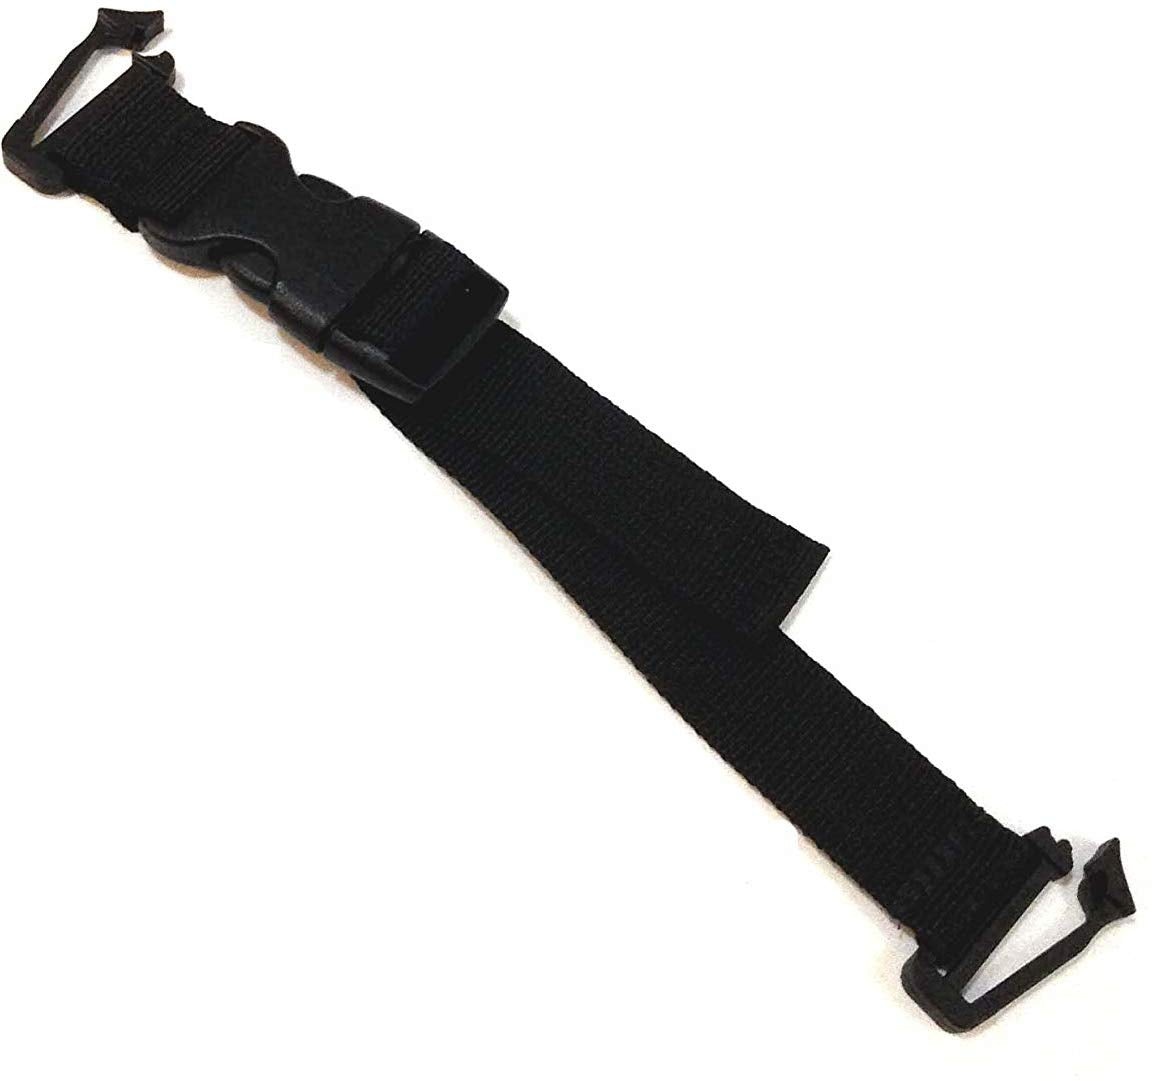
Zeagle Sternum Strap for BC
Brand: Zeagle Features: Fits Zeagle BCD's Easy to install Adds stability to BCD/cylinder system For increased comfort Squeeze-style side-release adjustable buckle Details: If your BCD currently lacks a sternum strap and you want the benefit of using one, or you want a spare backup strap, then this easy to install strap assembly is what you're looking for. A sternum strap increases the stability of your BCD/cylinder system by preventing the shifting of the BCD when you're swimming on your side or turning on a dive. It also keeps the shoulder harness close to your center of gravity, which also increases BCD comfort. Package Dimensions: 8.2 x 4.3 x 1.2 inches Binding: Sports
Brand: Zeagle
Category: Sporting Goods > Outdoor Recreation > Boating & Water Sports > Diving & Snorkeling > Buoyancy Compensators